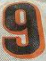
Number: 9